Anna Vasa of Sweden

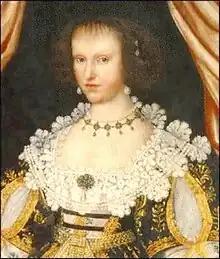
Anna Princess of Sweden

Anna Vasa of Sweden (also Anne, ; 17 May 1568 – 26 February 1625) was a Swedish princess heavily involved in the politics of that country and of Poland. She was starosta of Brodnica and Golub. The youngest child of King John III of Sweden and Catherine Jagiellon, she was close to her brother Sigismund Vasa, King of Poland (1587–1632) and King of Sweden (1592–99). Raised a Catholic, Anna converted to Lutheranism in 1584. Though she had several suitors, she remained unmarried.